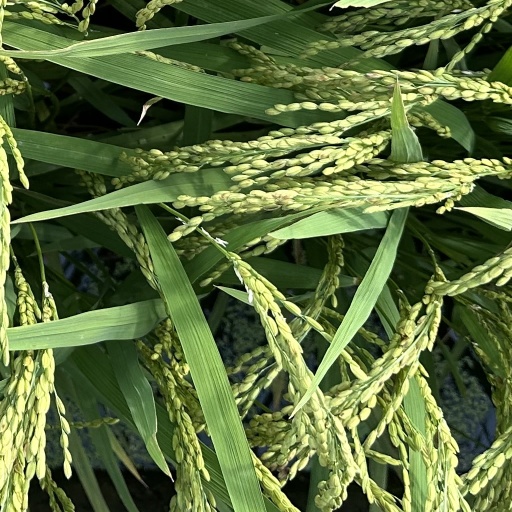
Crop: rice